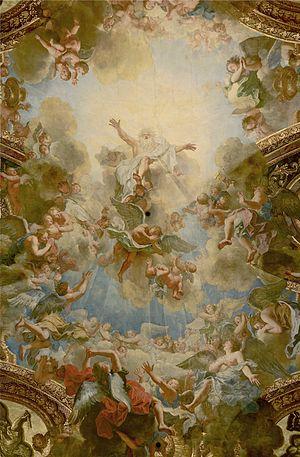
""Dieu le Père Tout-Puissant"", par Antoine Coypel, détail du plafond de la Chapelle Royale du Château de Versailles
Antoine Coypel, né le 11 avril 1661 à Paris, où il est mort le 7 janvier 1722, est un peintre français.
La chapelle du château de Versailles est une chapelle palatiale située dans le château de Versailles, près de l’angle que forment l’aile du Grand Appartement du Roi et l’aile nord.
L'église Saint-Aubin est une église de style ogival dédiée à Aubin d'Angers et située à Vautorte, en Mayenne. L'église date vraisemblablement du XIVᵉ siècle. L'église a conservé des architectures anciennes, mais elle a été restaurée en 1839.